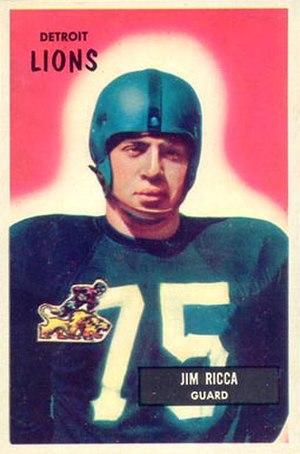
Jim Ricca, né le 8 octobre 1927 à Brooklyn et décédé le 11 février 2007 à Fairfax, était un joueur de football américain de la NFL.